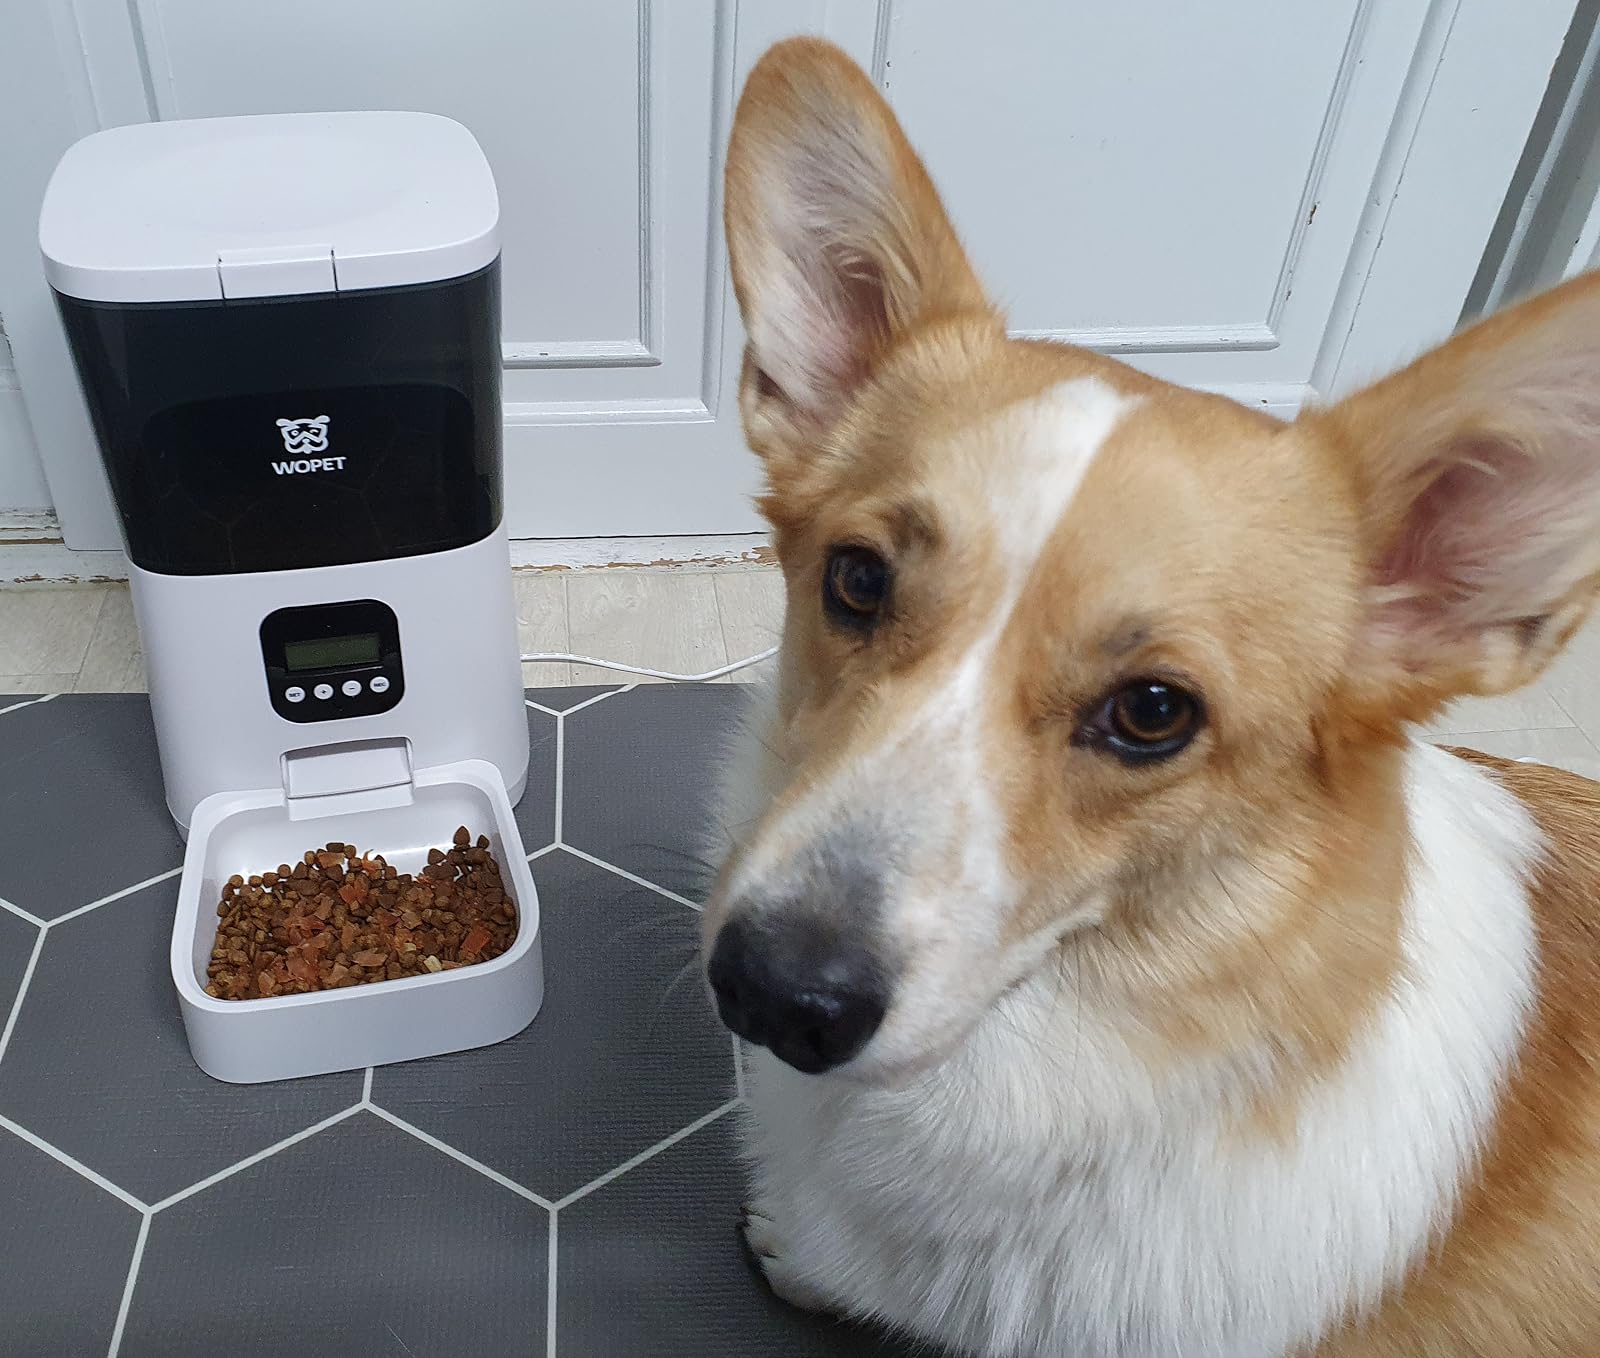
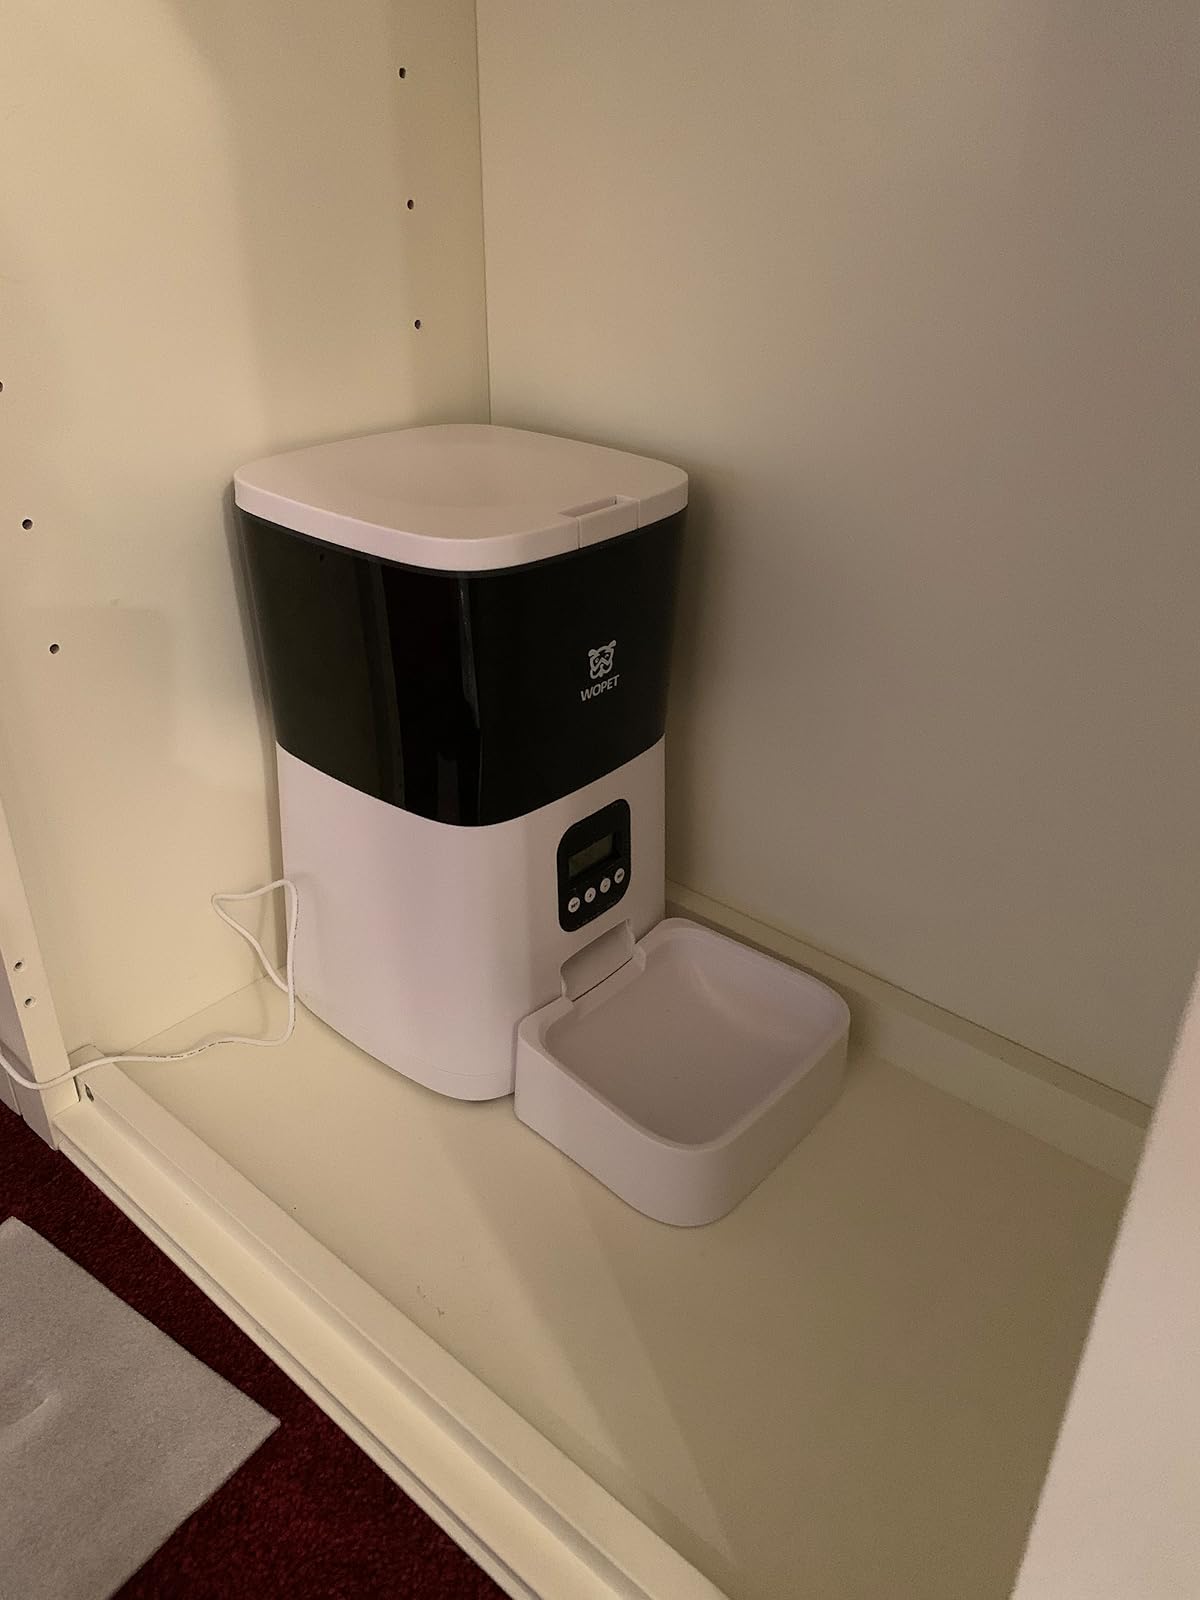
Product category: items_feeder
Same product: yes